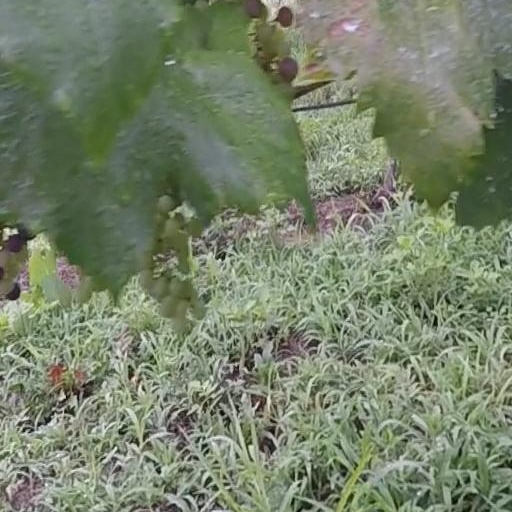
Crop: grape